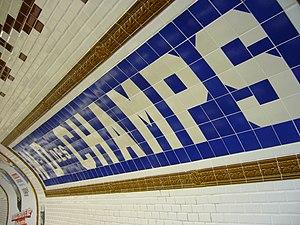
Station Notre-Dame-des-Champs sur la ligne 12 du métro de Paris.